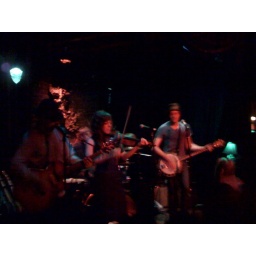
Night in the box @ kitty cat klub